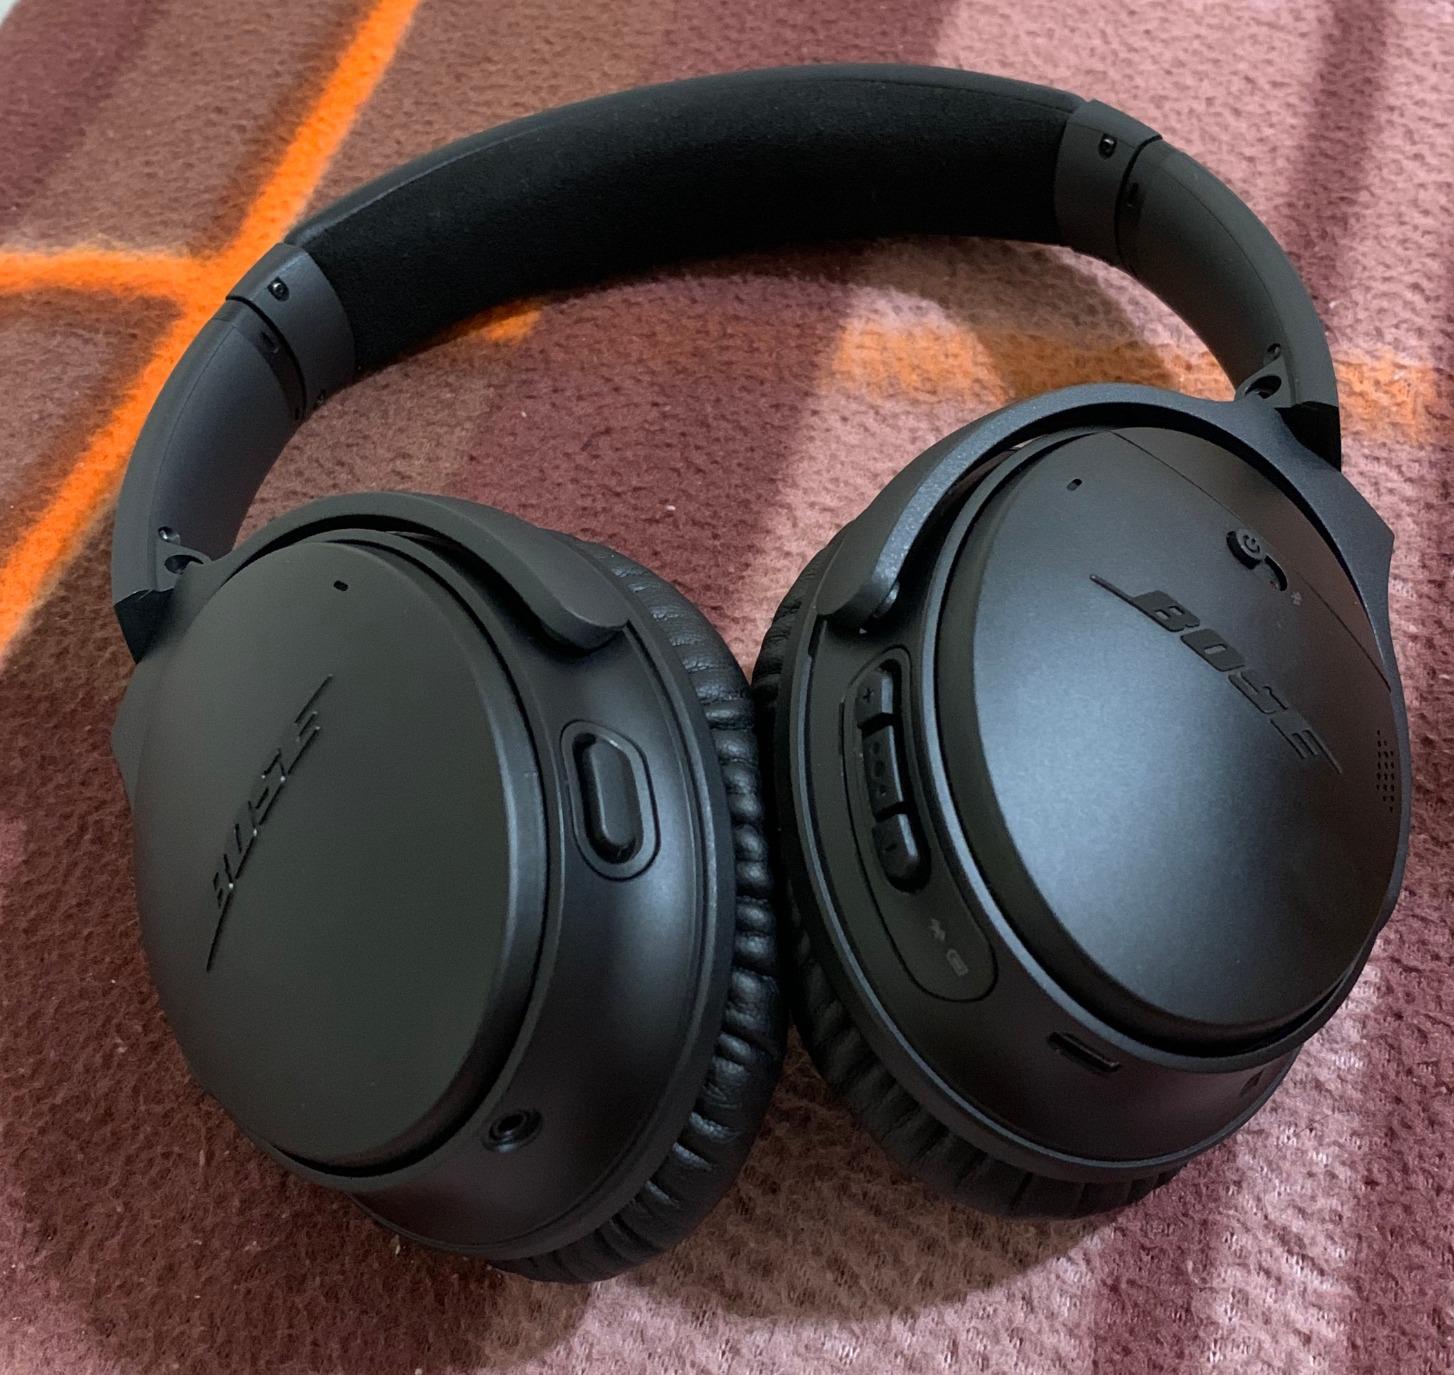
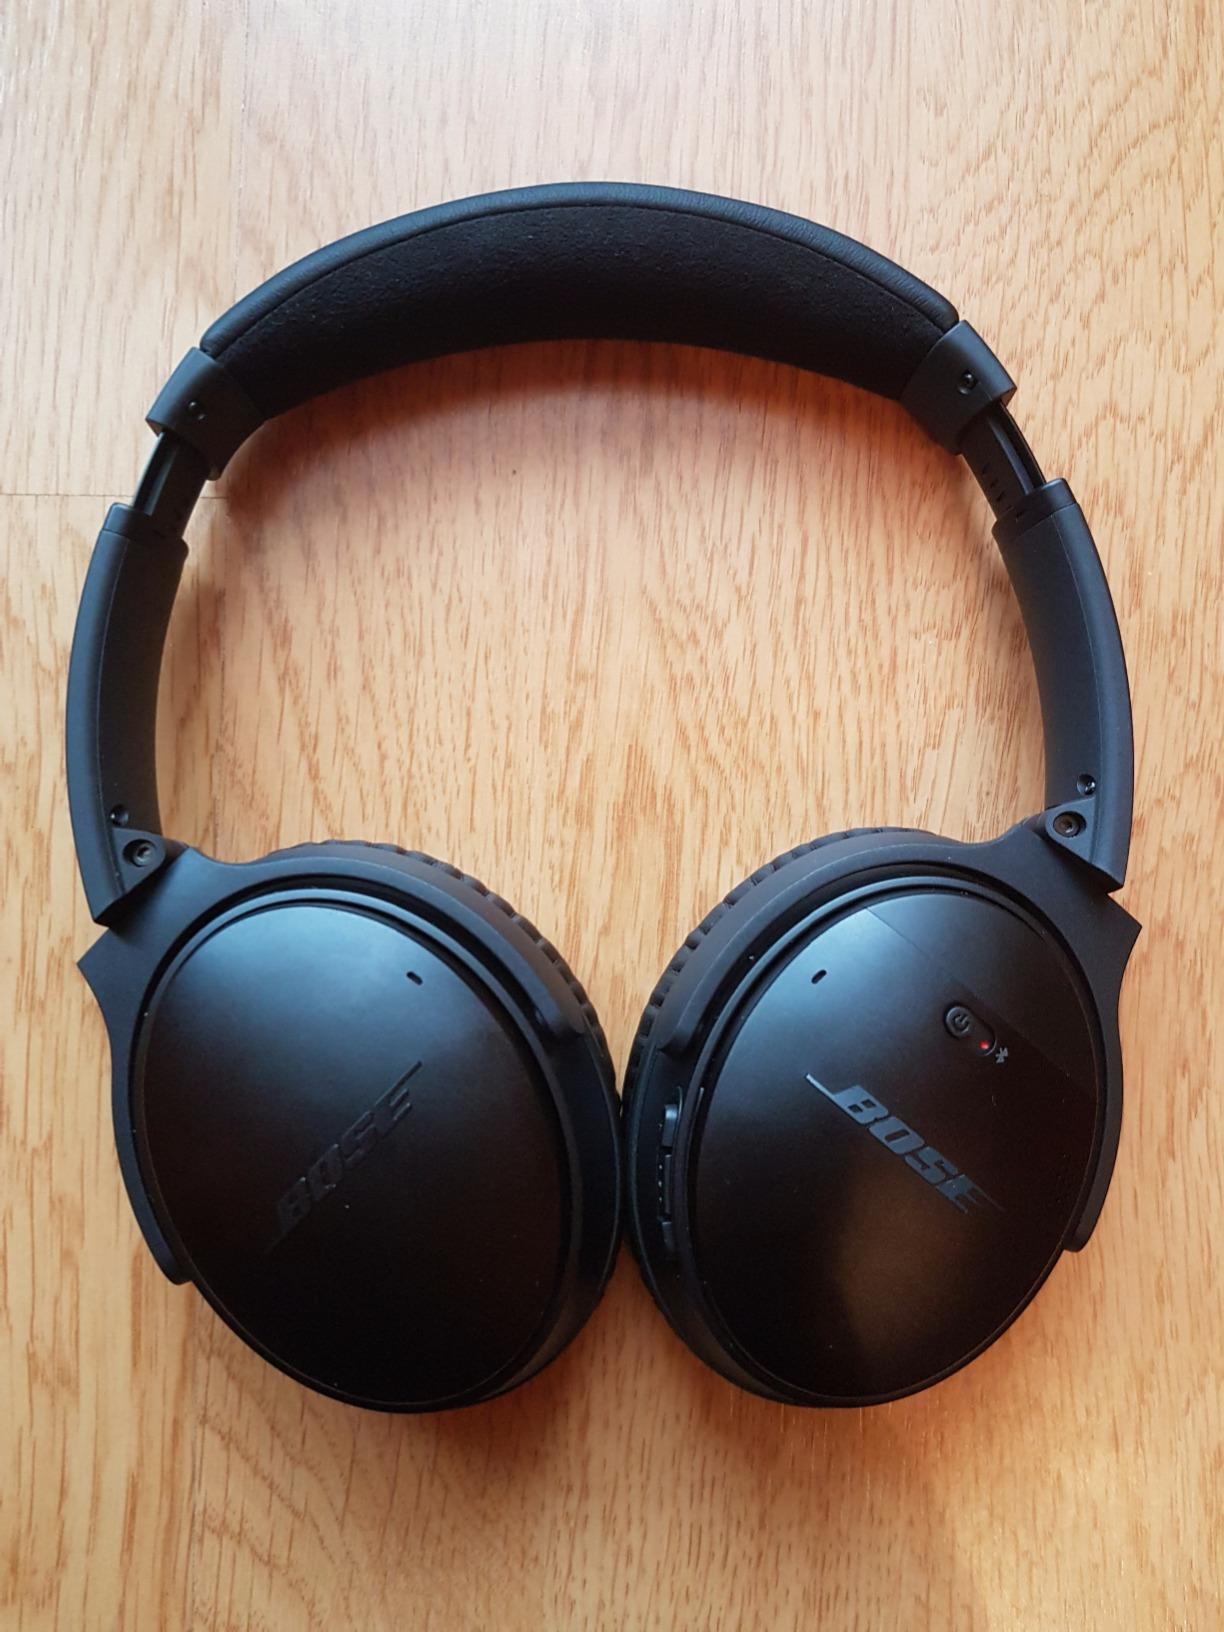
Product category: headphones
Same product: yes